Fujifilm X10

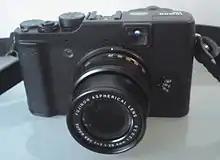
Fujifilm X10

The Fujifilm X10 is a 2/3 sensor digital compact camera announced by Fujifilm on September 1, 2011. At the time of its release, it competed most closely with the Panasonic Lumix DMC-LX5, Olympus XZ-1, Canon PowerShot G1 X and Sony Cyber-shot DSC-RX100, and was subsequently named a 2013 iF product design award recipient.